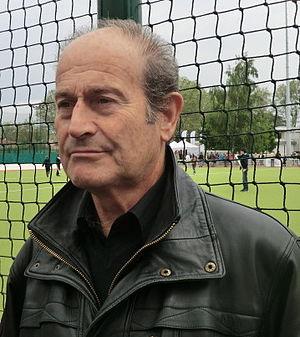
Jean-Paul Sauthier en marge de la finale du championnat de France 2013 à Caluire-et-Cuire.
Le FC Lyon Henri Cochet hockey club, couramment abrégé FC Lyon hockey, est un club de hockey sur gazon français de Lyon constituant la section Hockey sur gazon du club omnisports du Football Club de Lyon. Ses infrastructures sont situées sur la commune de Caluire-et-Cuire. Le FCL HC est le fruit de la fusion entre la section hockey du Tennis Club de Lyon et celle du Football Club de Lyon, en 1998. La section Hockey sur gazon du FCL avait été créée, elle, en 1907.
Jean-Paul Sauthier, né le 27 mai 1942 à Lyon et mort le 16 septembre 2016 à Cervières, est un joueur français de hockey sur gazon qui jouait au poste de gardien de but.